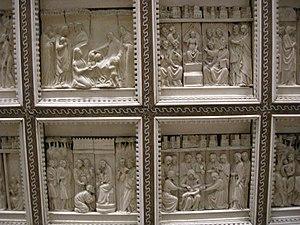
Le Retable de Poissy est une œuvre réalisée vers 1400 dans l'atelier de Baldassare degli Embriachi, conservée au musée du Louvre. Elle a été commandée par le duc Jean Iᵉʳ de Berry qui en a fait don au prieuré de Poissy.